Reşat Çiğiltepe

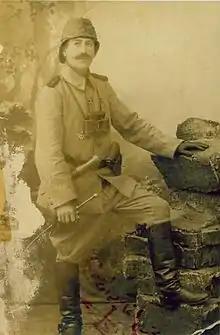

Reşat Çiğiltepe (1879; Istanbul - August 27, 1922; Çiğiltepe, Sandıklı) was an officer of the Ottoman Army and the Turkish Army.